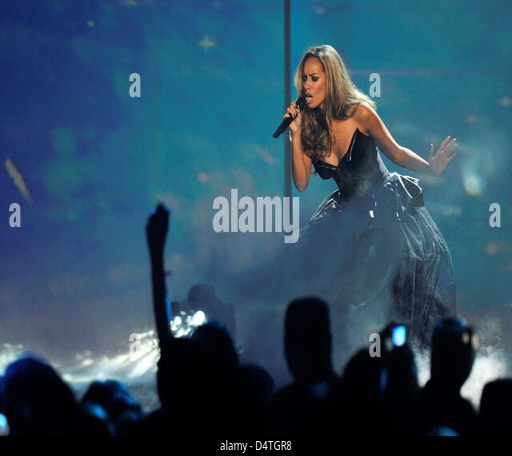
pop artist performs during awards